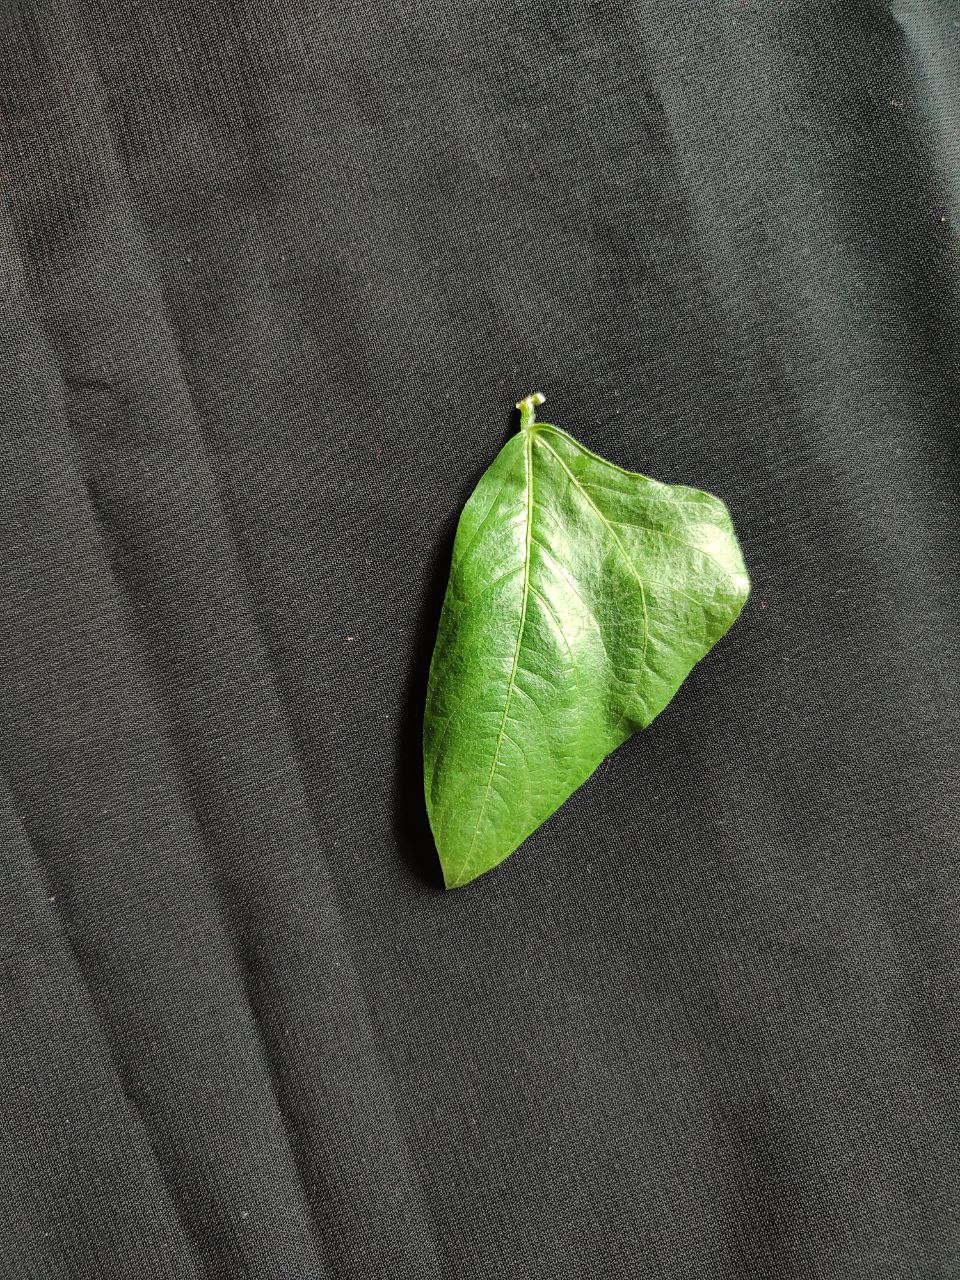
Crop: cowpea
Leaf condition: Fresh Leaf